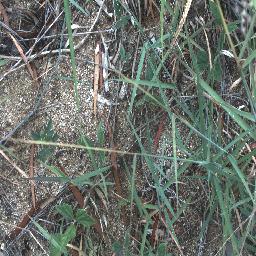
Label: negative